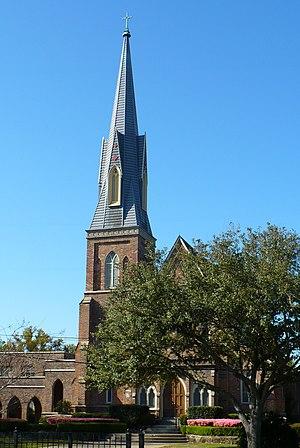
L'église de la Trinité est une église anglicane, située à Mobile, dans l'État de l'Alabama, aux États-Unis. Cet édifice religieux, la première grande église construite dans le style néo-gothique en Alabama, a été conçu par les architectes Frank Wills et Henry C. Dudley